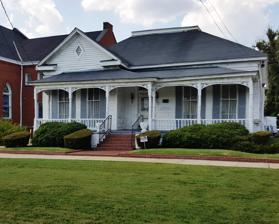
Building: First African Baptist Church Parsonage (Columbus, Georgia)
Country: United States of America
Year built: 1915
Historic church in Georgia, United States United States historic place First African Baptist Church Parsonage U.S. National Register of Historic Places Show map of Georgia Show map of the United States Location 911 5th Ave., Columbus, Georgia Coordinates 32°27′47″N 84°59′12″W / 32.46306°N 84.98667°W / 32.46306; -84.98667 Area less than one acre Built 1915 Architectural style Late Victorian MPS Columbus MRA NRHP reference No. 80001166 Added to NRHP September 29, 1980 The First African Baptist Church Parsonage in Columbus, Georgia is a historic church parsonage at 911 5th Avenue.  It is a one-story Victorian cottage with Eastlake trim that was built in 1915–16. It was added to the National Register of Historic Places in 1980. In 1916 it was the residence of Rev. J. Henry Smith, pastor of the First African Baptist Church.  It was home of Rev. Jacob T. Brown in 1918 and was the home of Rev. Broadus H. Hogan in 1918.  Both were pastors of the church. It was listed on the National Register along with other historic properties identified in a large survey. References